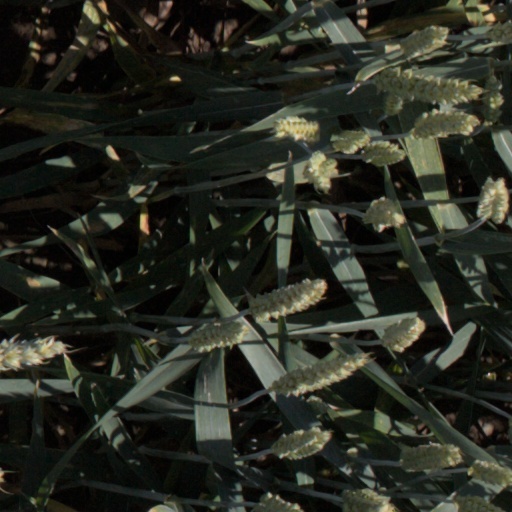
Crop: wheat